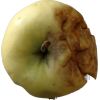
Label: Apple hit 1